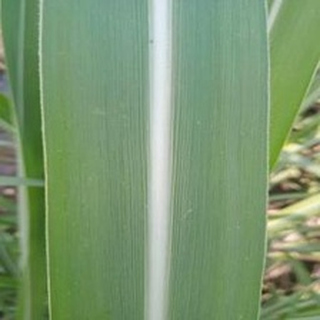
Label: healthy_sugarcane